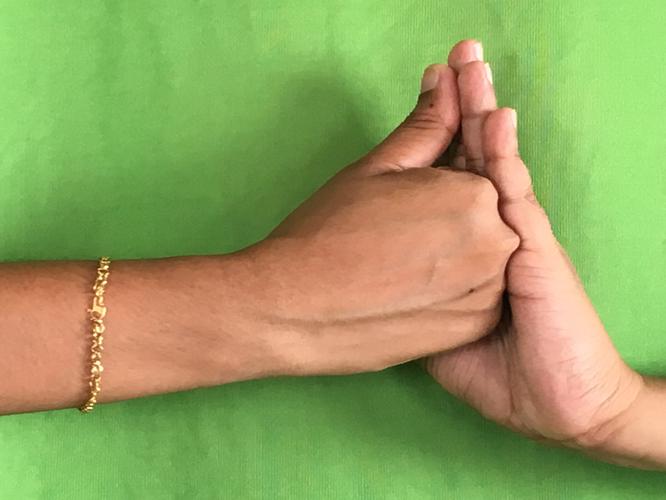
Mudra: Shanka
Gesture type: double_hand